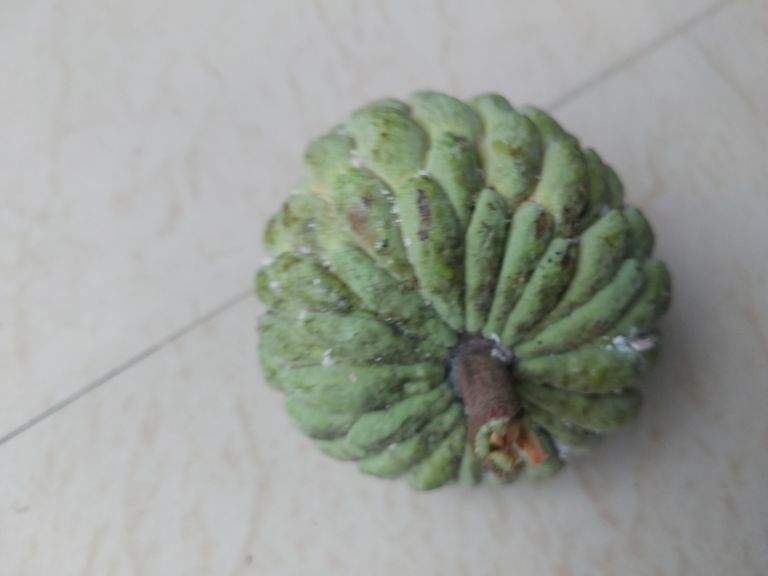
Disease label: Leaf spot on fruit